Béla Markó

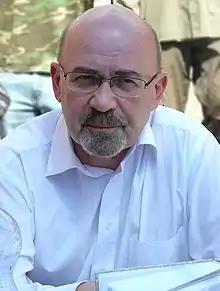
Markó in 2010

Béla Markó (born 8 September 1951) is a Romanian politician and writer of Hungarian ethnicity. He is married with three children. He is reportedly, a follower of reformed Christianity. The former leader of the Democratic Alliance of Hungarians in Romania (UDMR), he was also the Deputy Prime Minister of Romania in the second cabinet of Emil Boc from 2009 to 2012; he had also been Minister of State in the first cabinet of Călin Popescu-Tăriceanu between 2004 and 2007, in charge of culture, education and research and European integration.